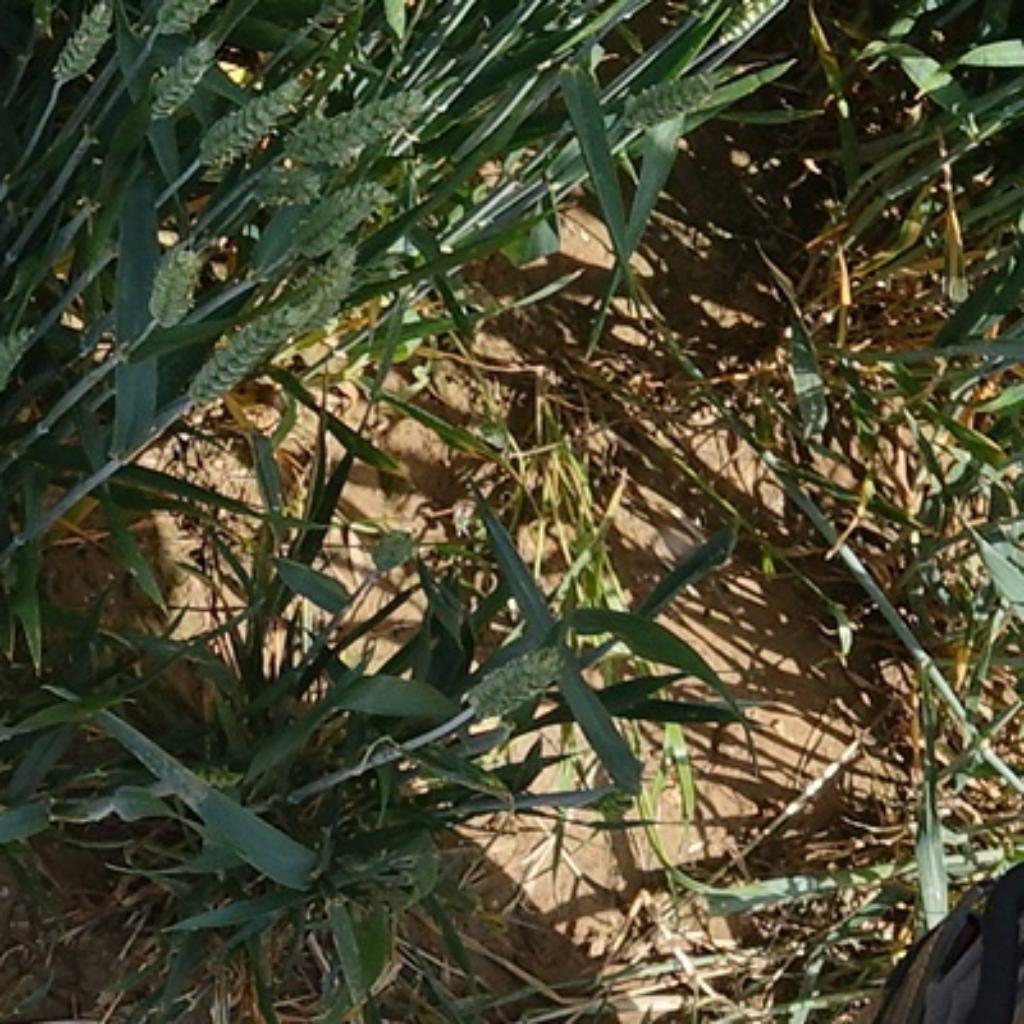
Country: France
Location: VLB
Wheat development stage: Filling